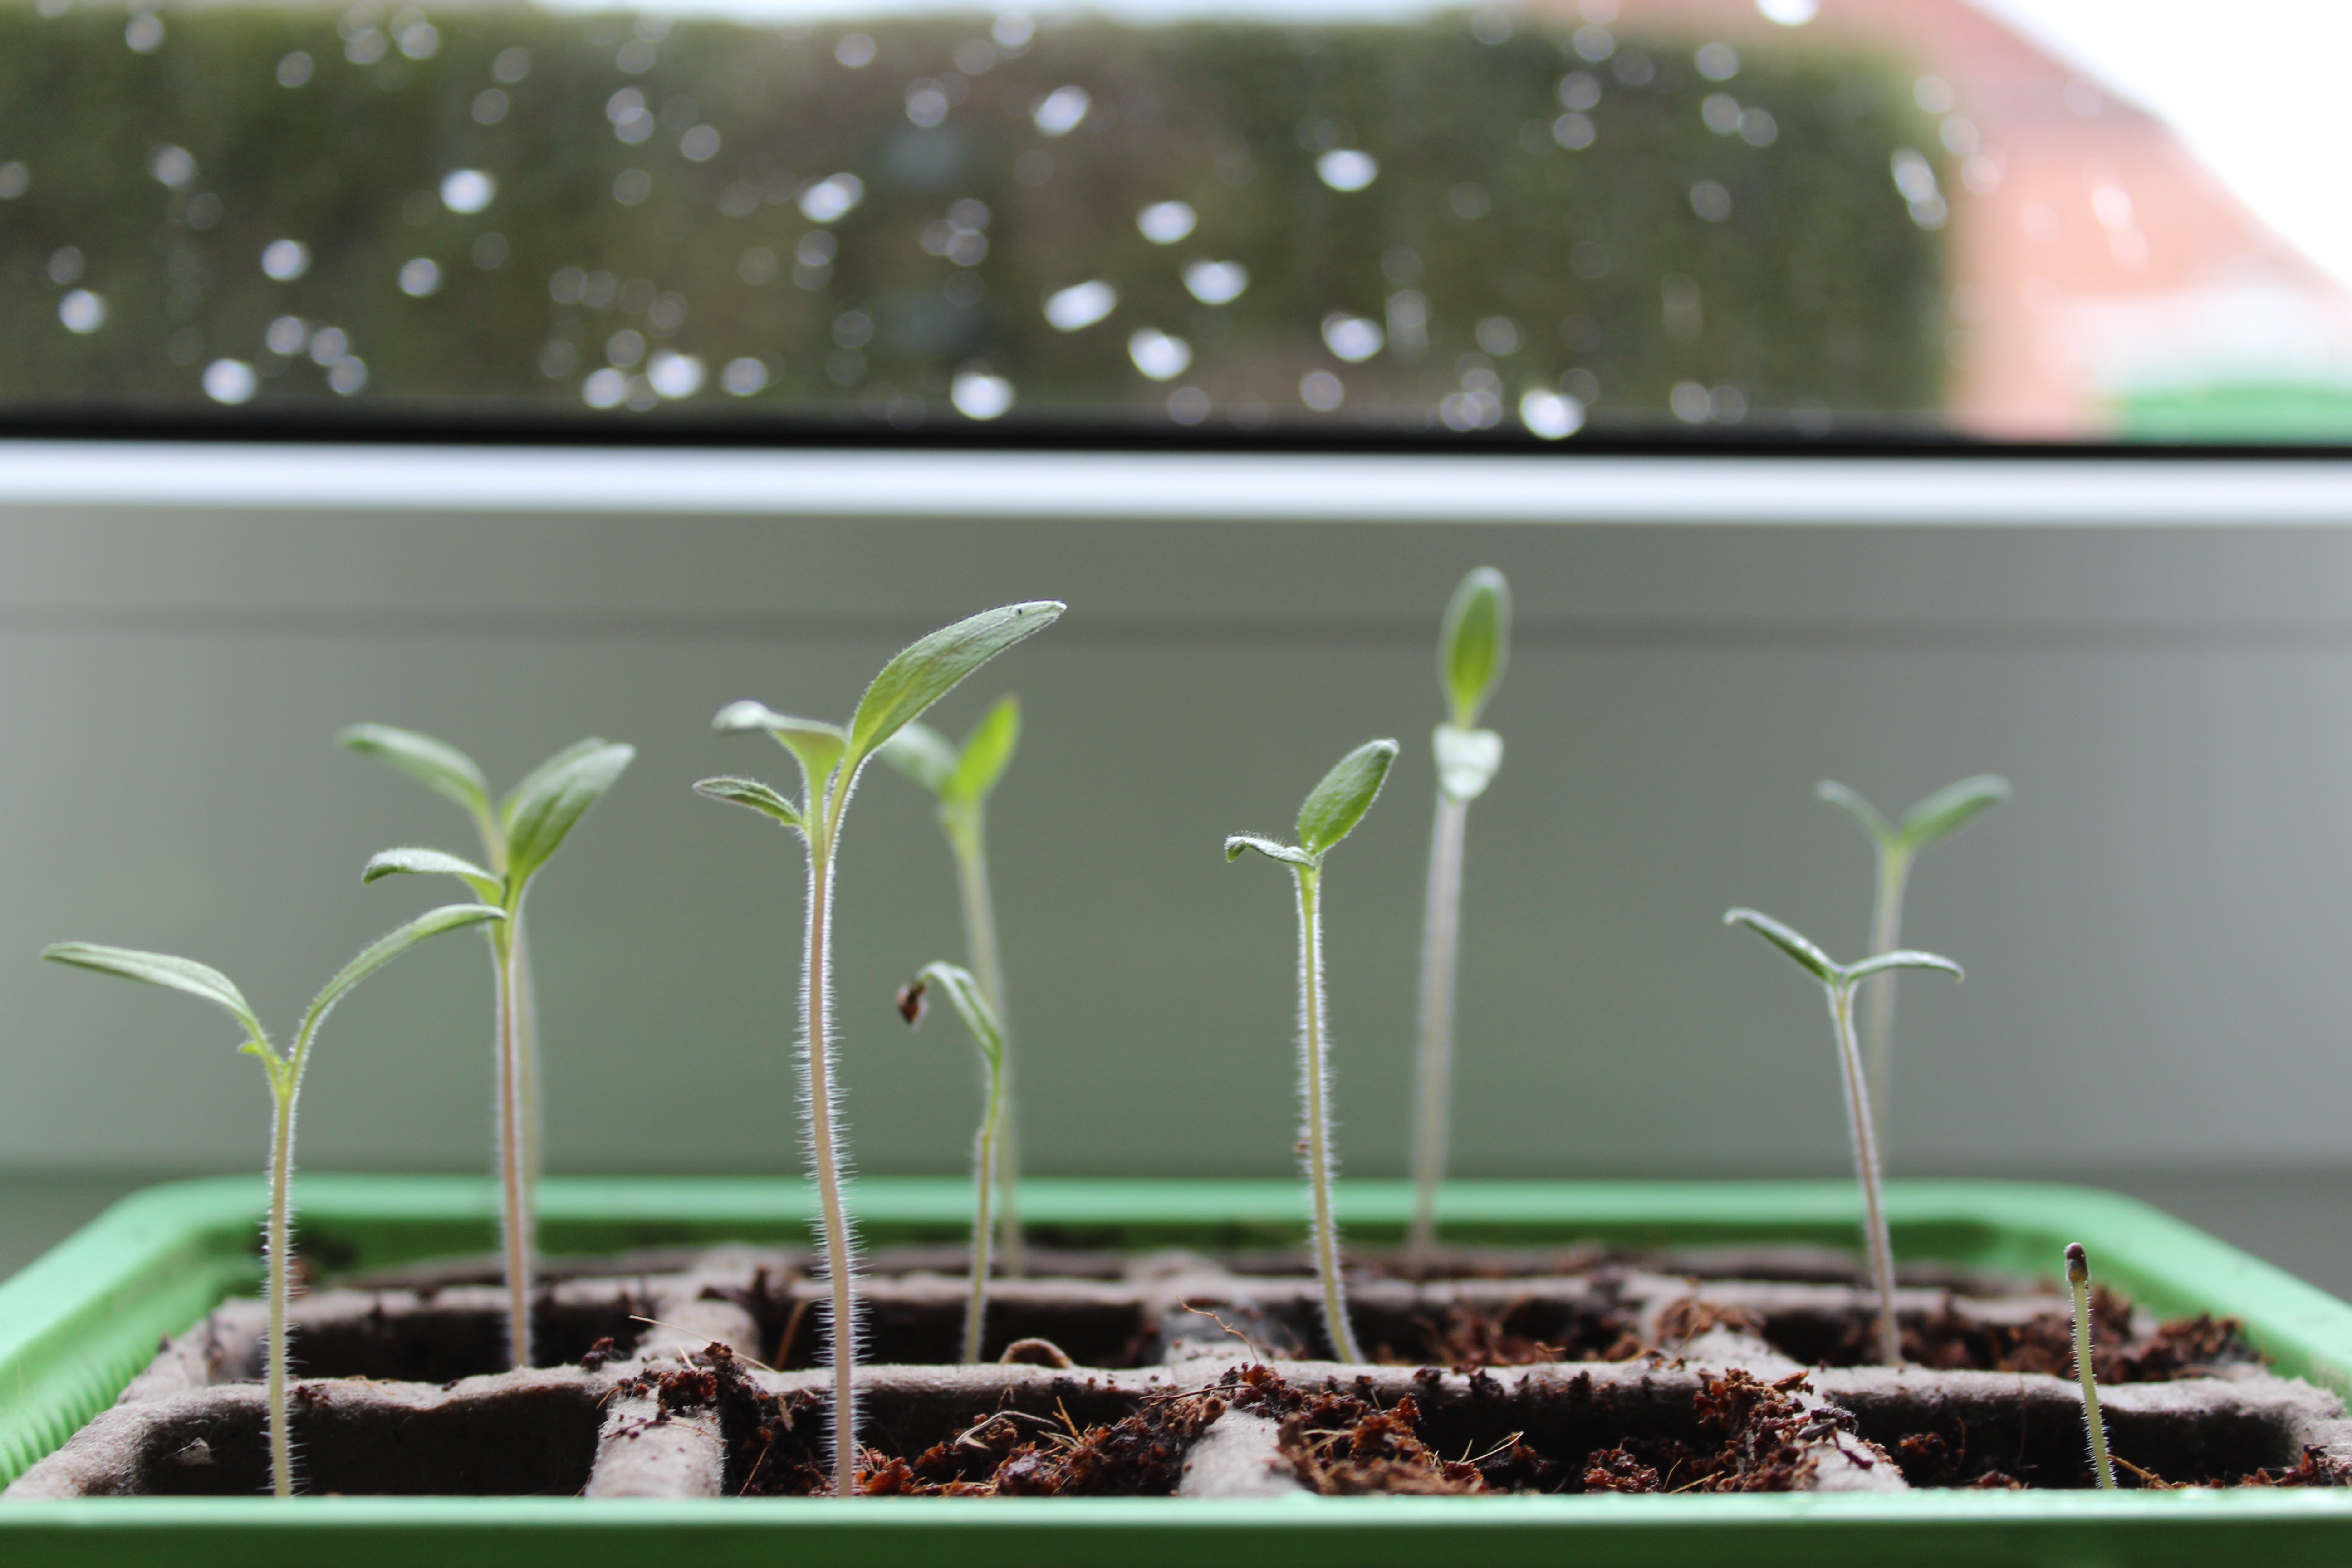
nature, grass, plant, leaf, flower, spring, green, produce, soil, botany, close, window sill, flora, seedling, close up, leaves, macro photography, flowering plant, vegetable plant, tomato plant, germinate, plant stem